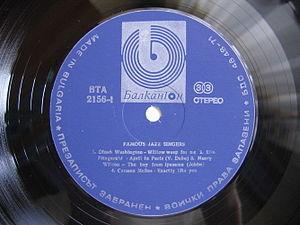
Balkanton est un éditeur discographique fondé en 1952 en Bulgarie.